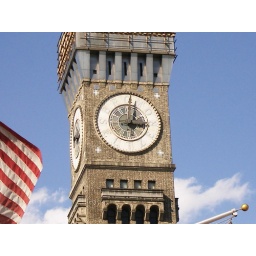
The clock tower in downtown Baltimore.